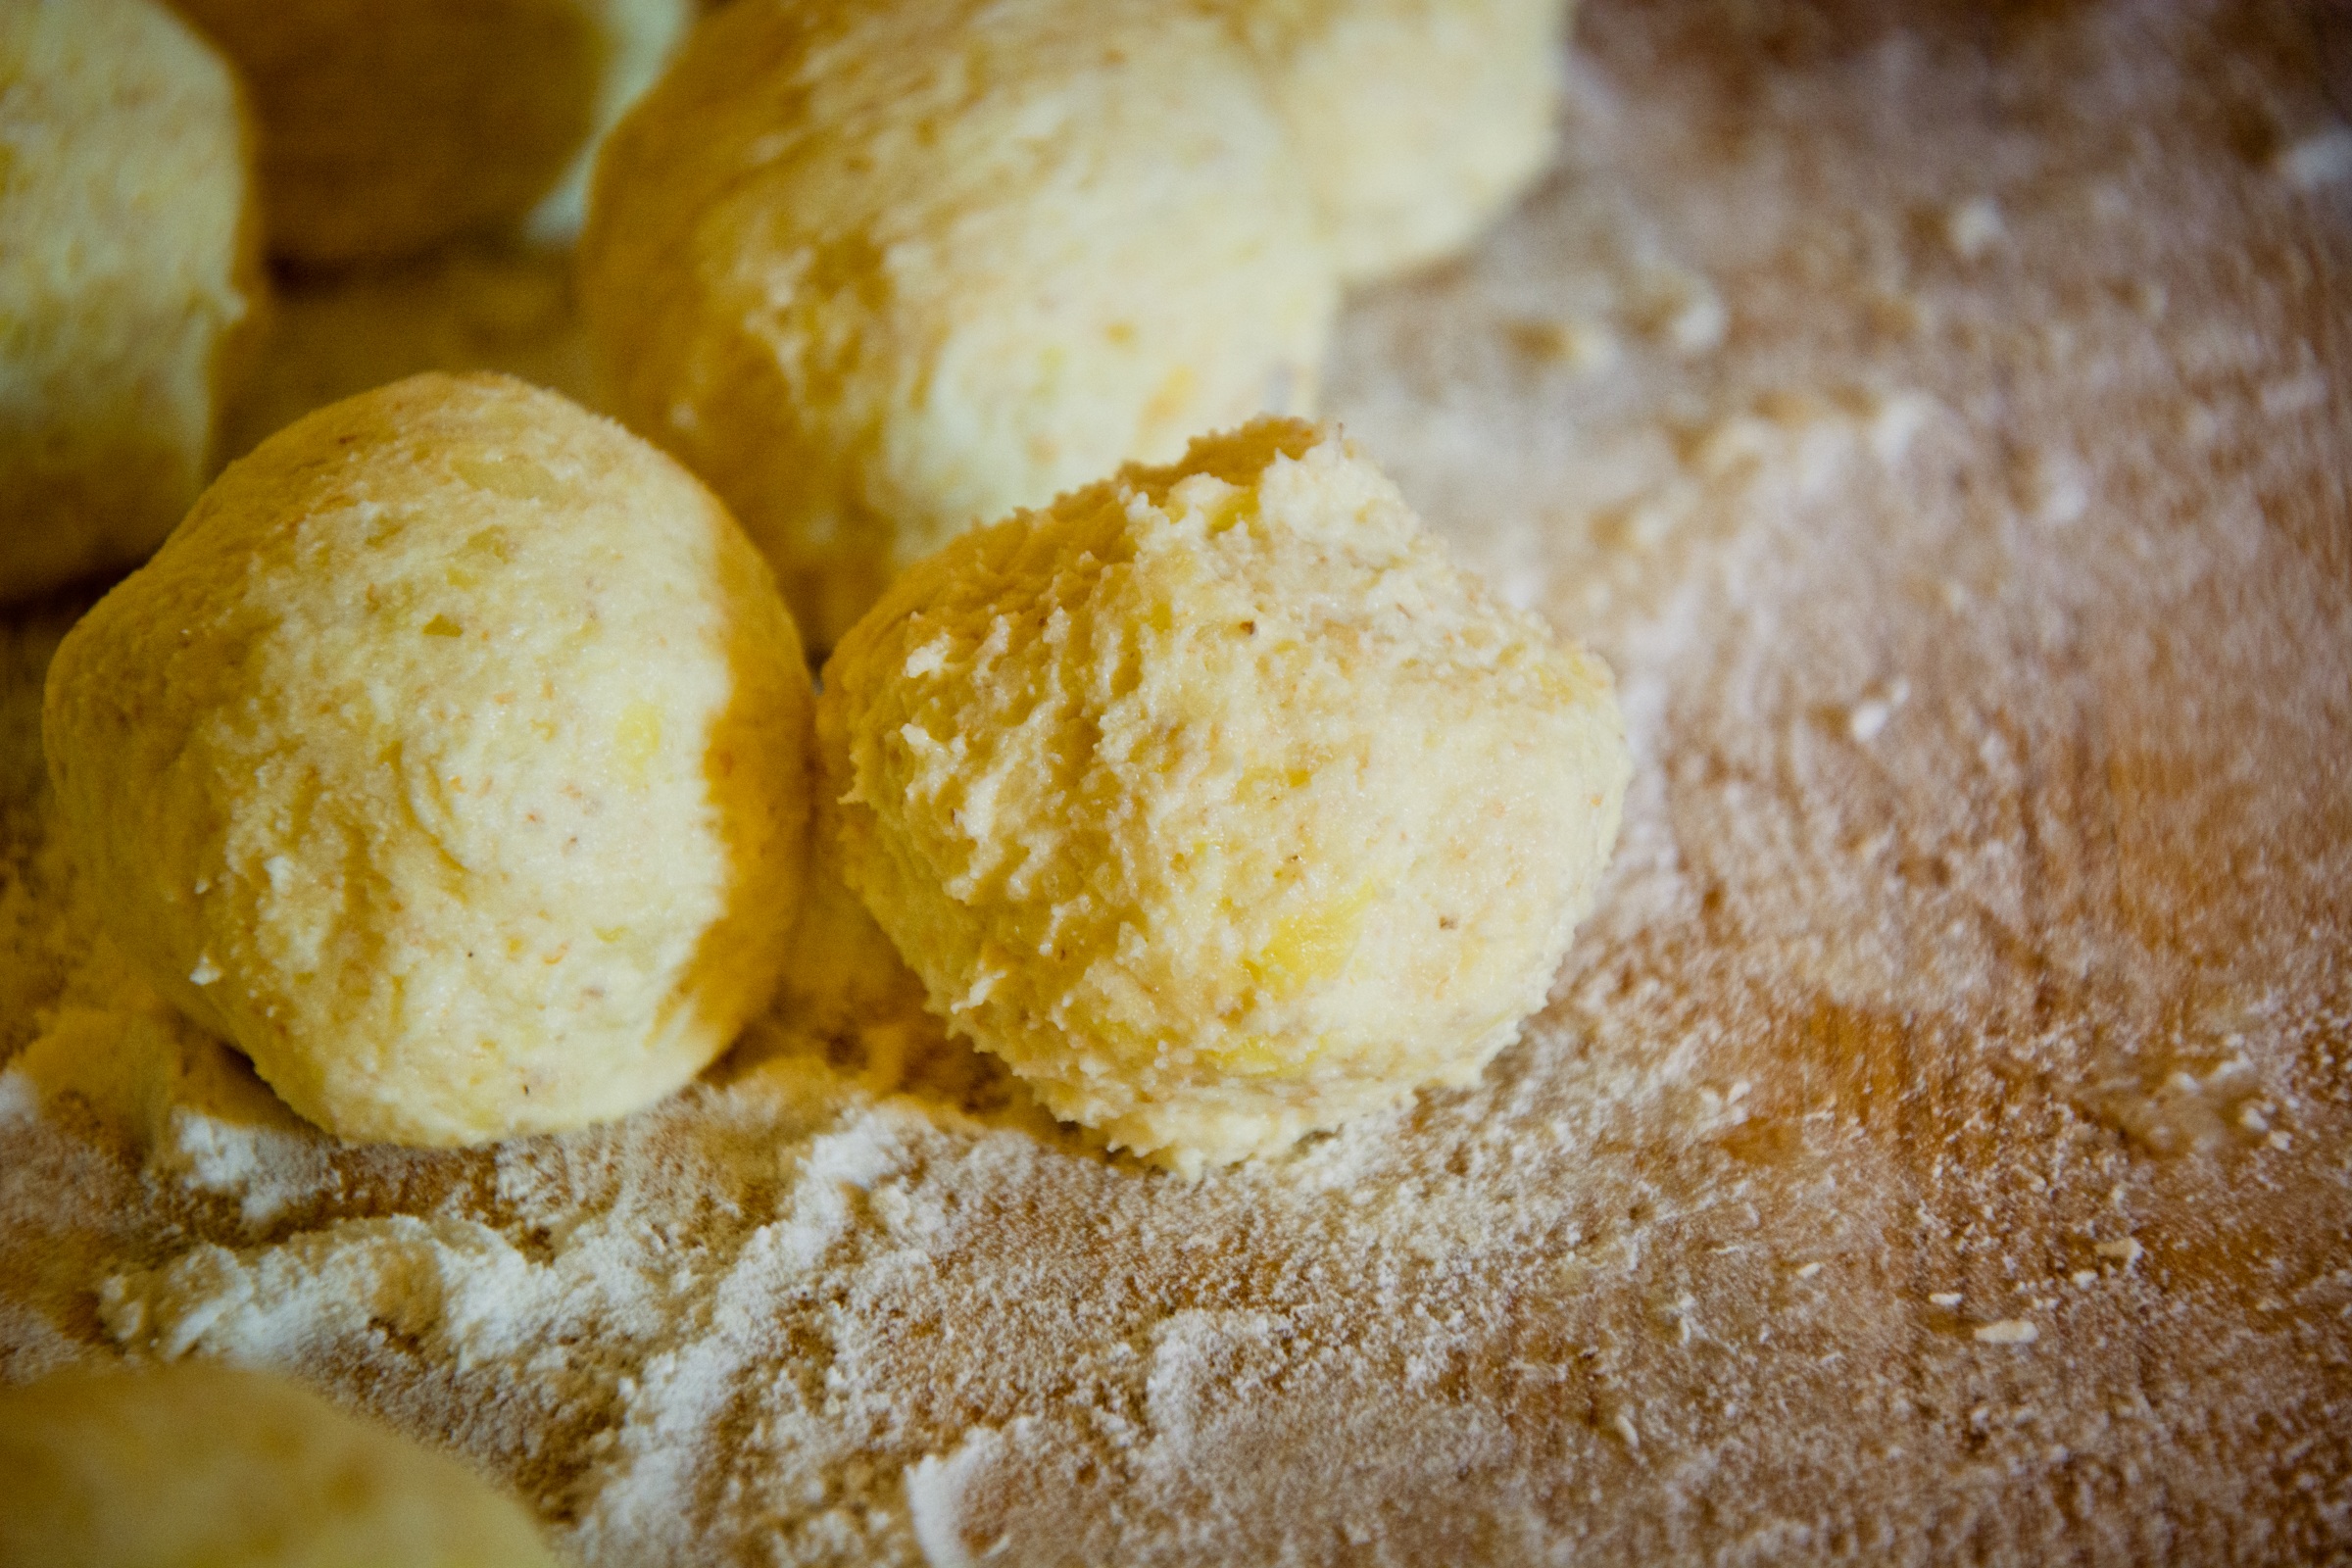
board, dish, meal, food, produce, kitchen, breakfast, baking, dessert, bread, preparation, dough, potato, cook, bake, dumpling, flour, baked goods, hand labor, marillenkn del, dumpling dough, floured, grass family